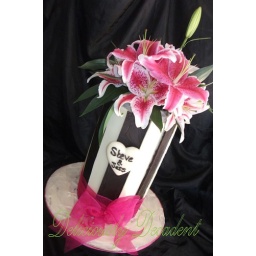
tripple barrel 7&amp;quot; cakes in choc shards, pink organza ribbon and fresh lillies, choc heart on front